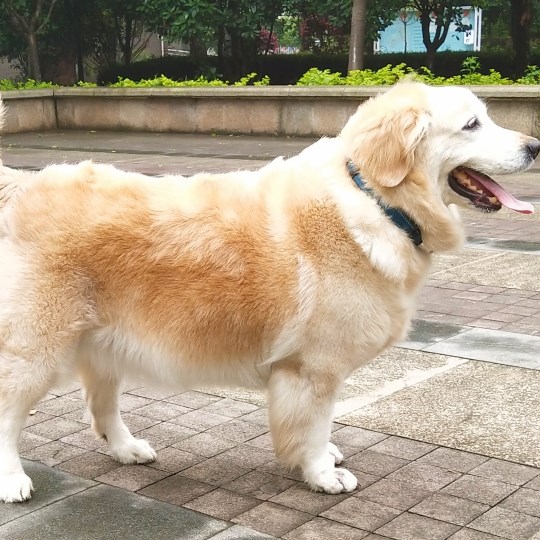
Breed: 5355-n000126-golden_retriever